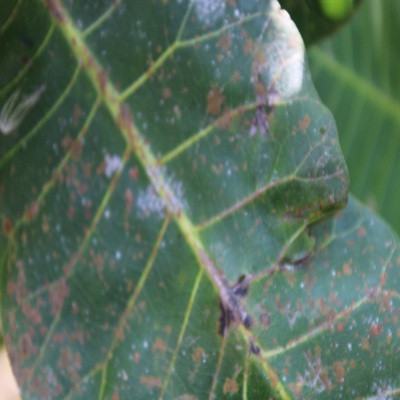
Crop: Cashew
Condition: red rust